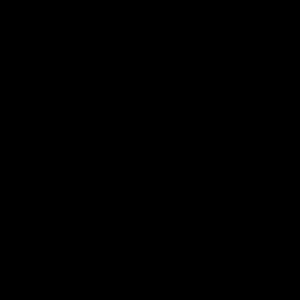
La capture muonique est la capture d'un muon négatif par un proton, résultant usuellement en la production d'un neutron et d'un neutrino et parfois d'un photon gamma.